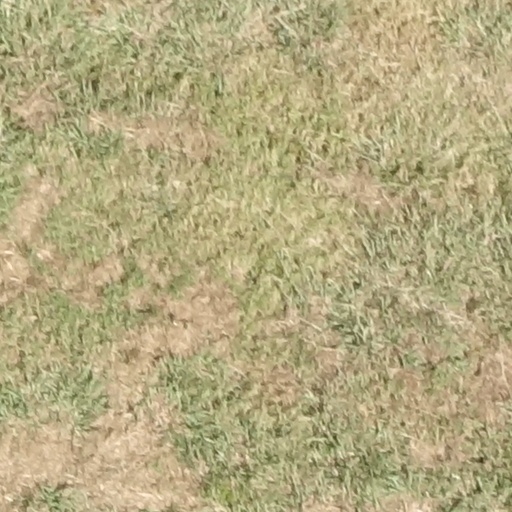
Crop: sorghum